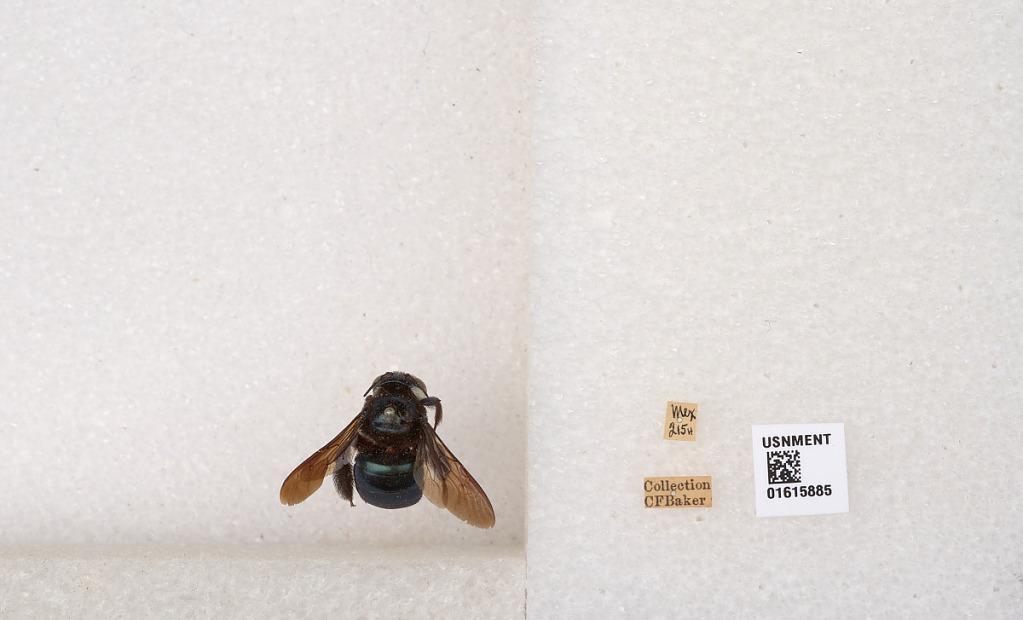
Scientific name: Xylocopa (Schonnherria) muscaria (Fabricius)
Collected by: C. Baker
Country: Mexico
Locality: Mexico